Jon de Cortina

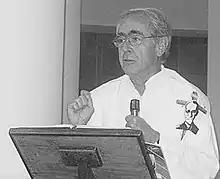
Jon Cortina.

Cortina was born in Bilbao, Spain, in 1934, but his family fled to France as refugees from the Spanish Civil War, later returning. He entered the Society of Jesus in 1954, at the age of 19. The following year, while still a novice, he was sent to serve in El Salvador. After a year in the mission there, he went to the United States to do his university studies, following by seminary studies in Germany. He was ordained a priest in 1968. He then returned to Spain, where he earned a Doctorate in Engineering from the Polytechnical University of Madrid in 1973.